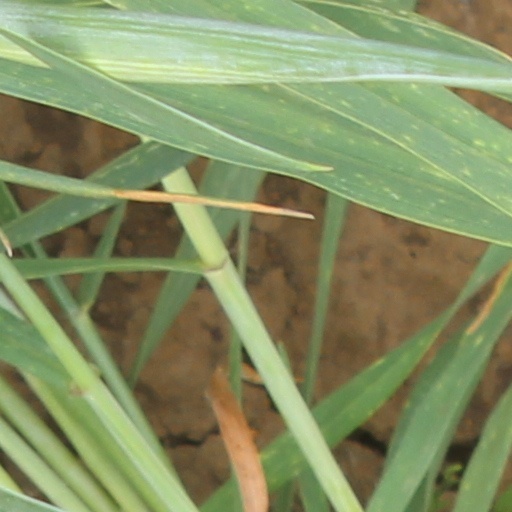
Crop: wheat